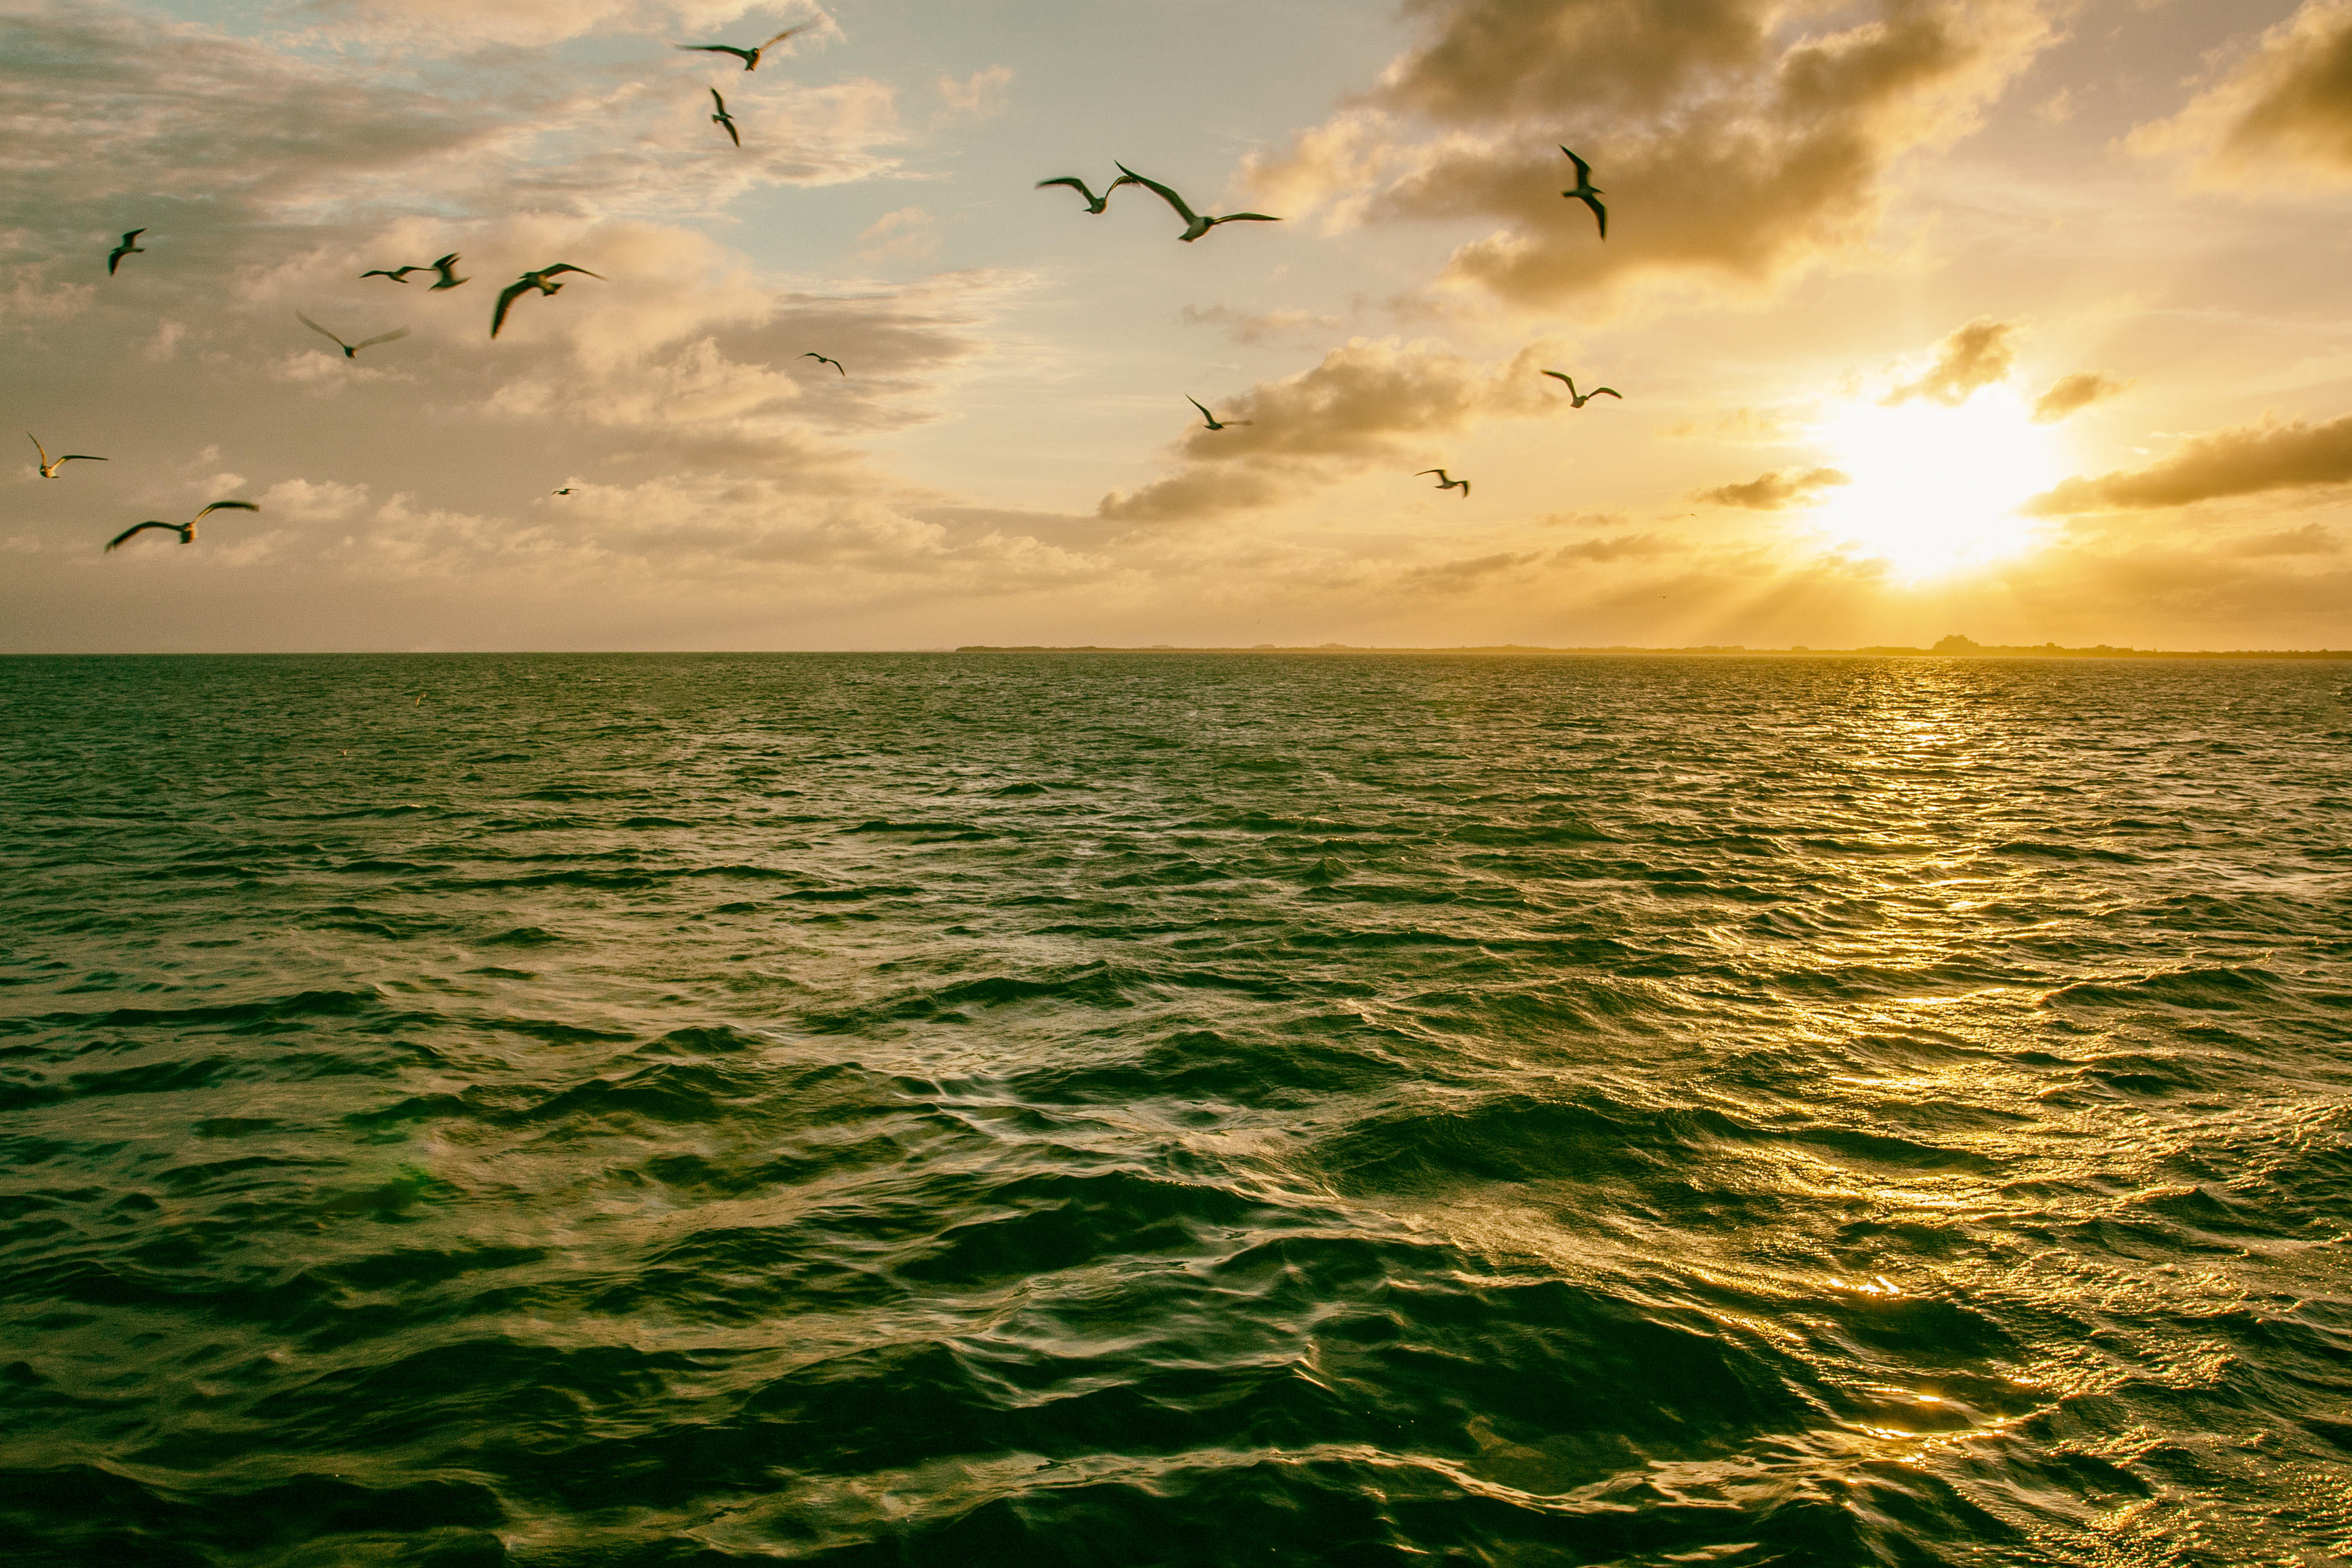
sky, horizon, sea, ocean, nature, water, sunset, morning, cloud, wave, seabird, sunrise, calm, evening, wind wave, bird, sunlight, landscape, sun, coast